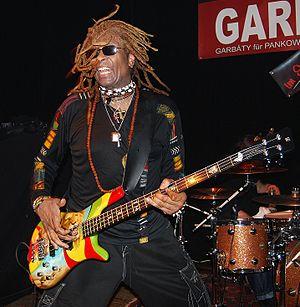
T.M. Stevens est un bassiste américain.